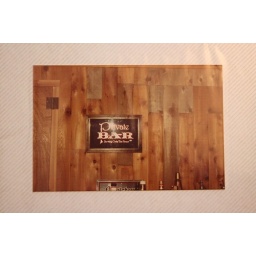
bar in the basement of Aunt Cookie and Uncle John's house